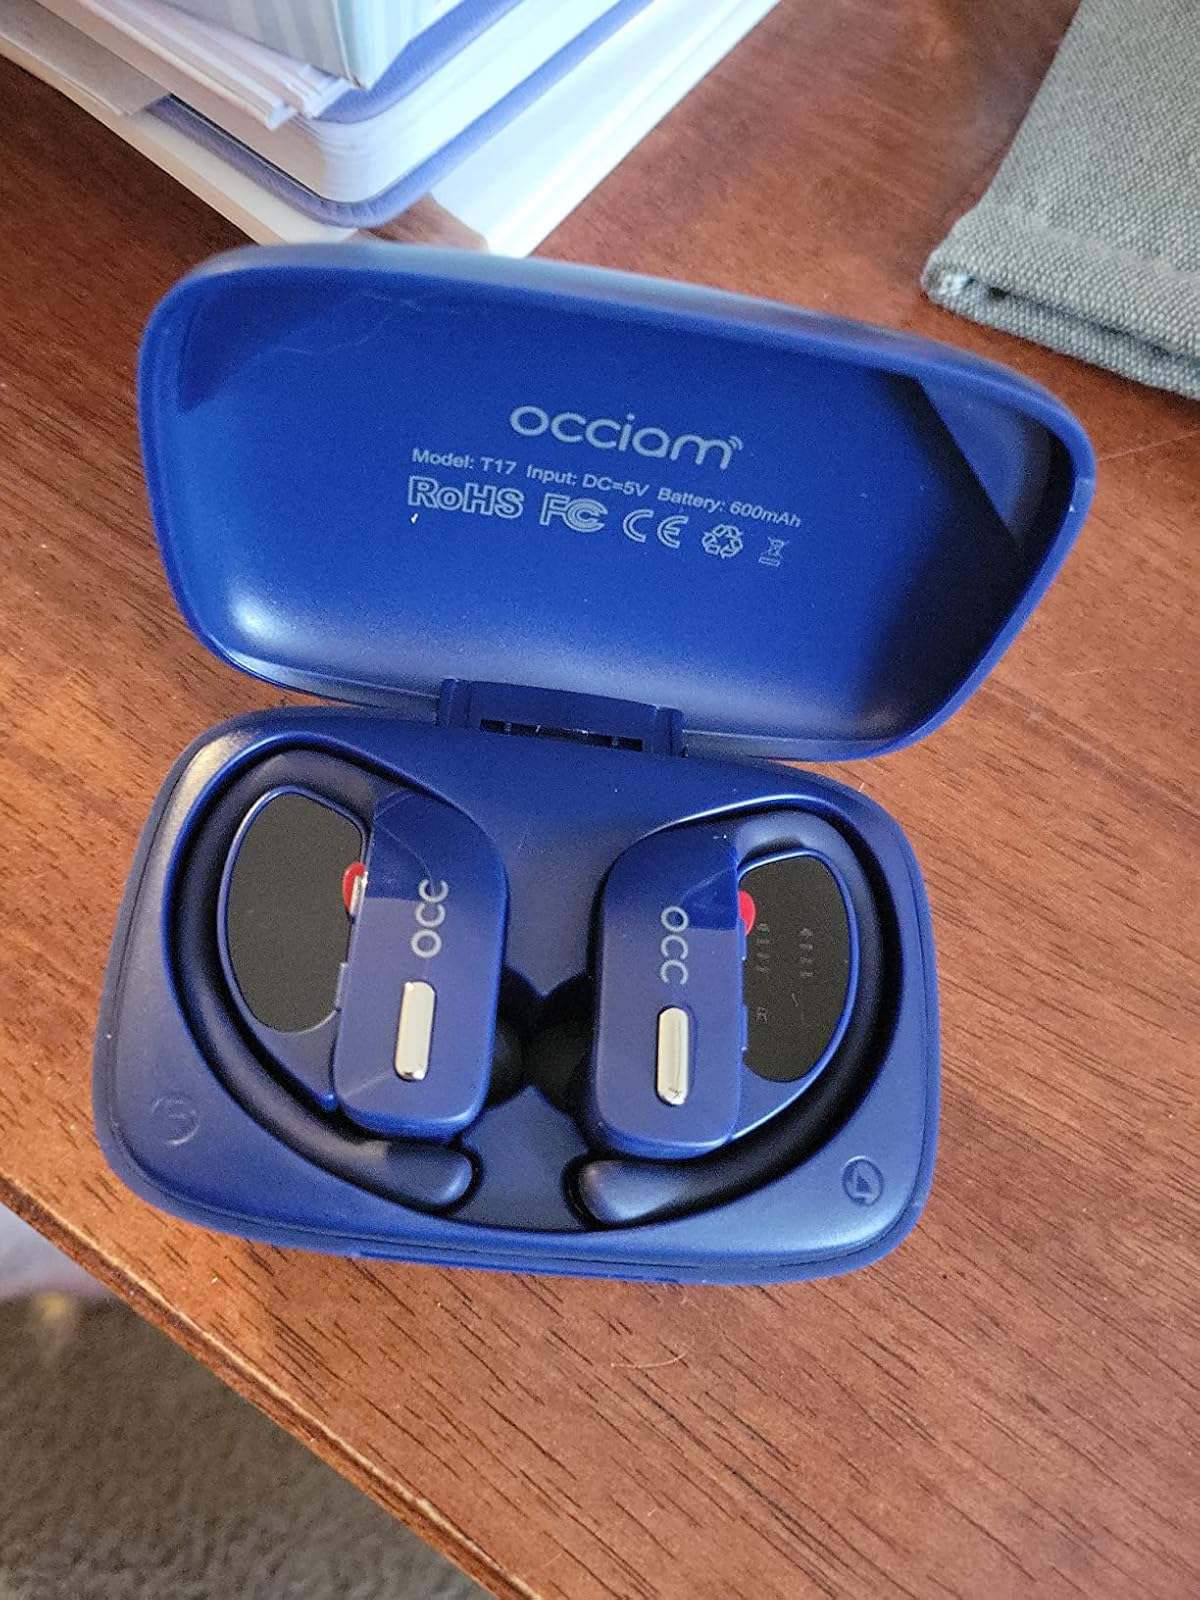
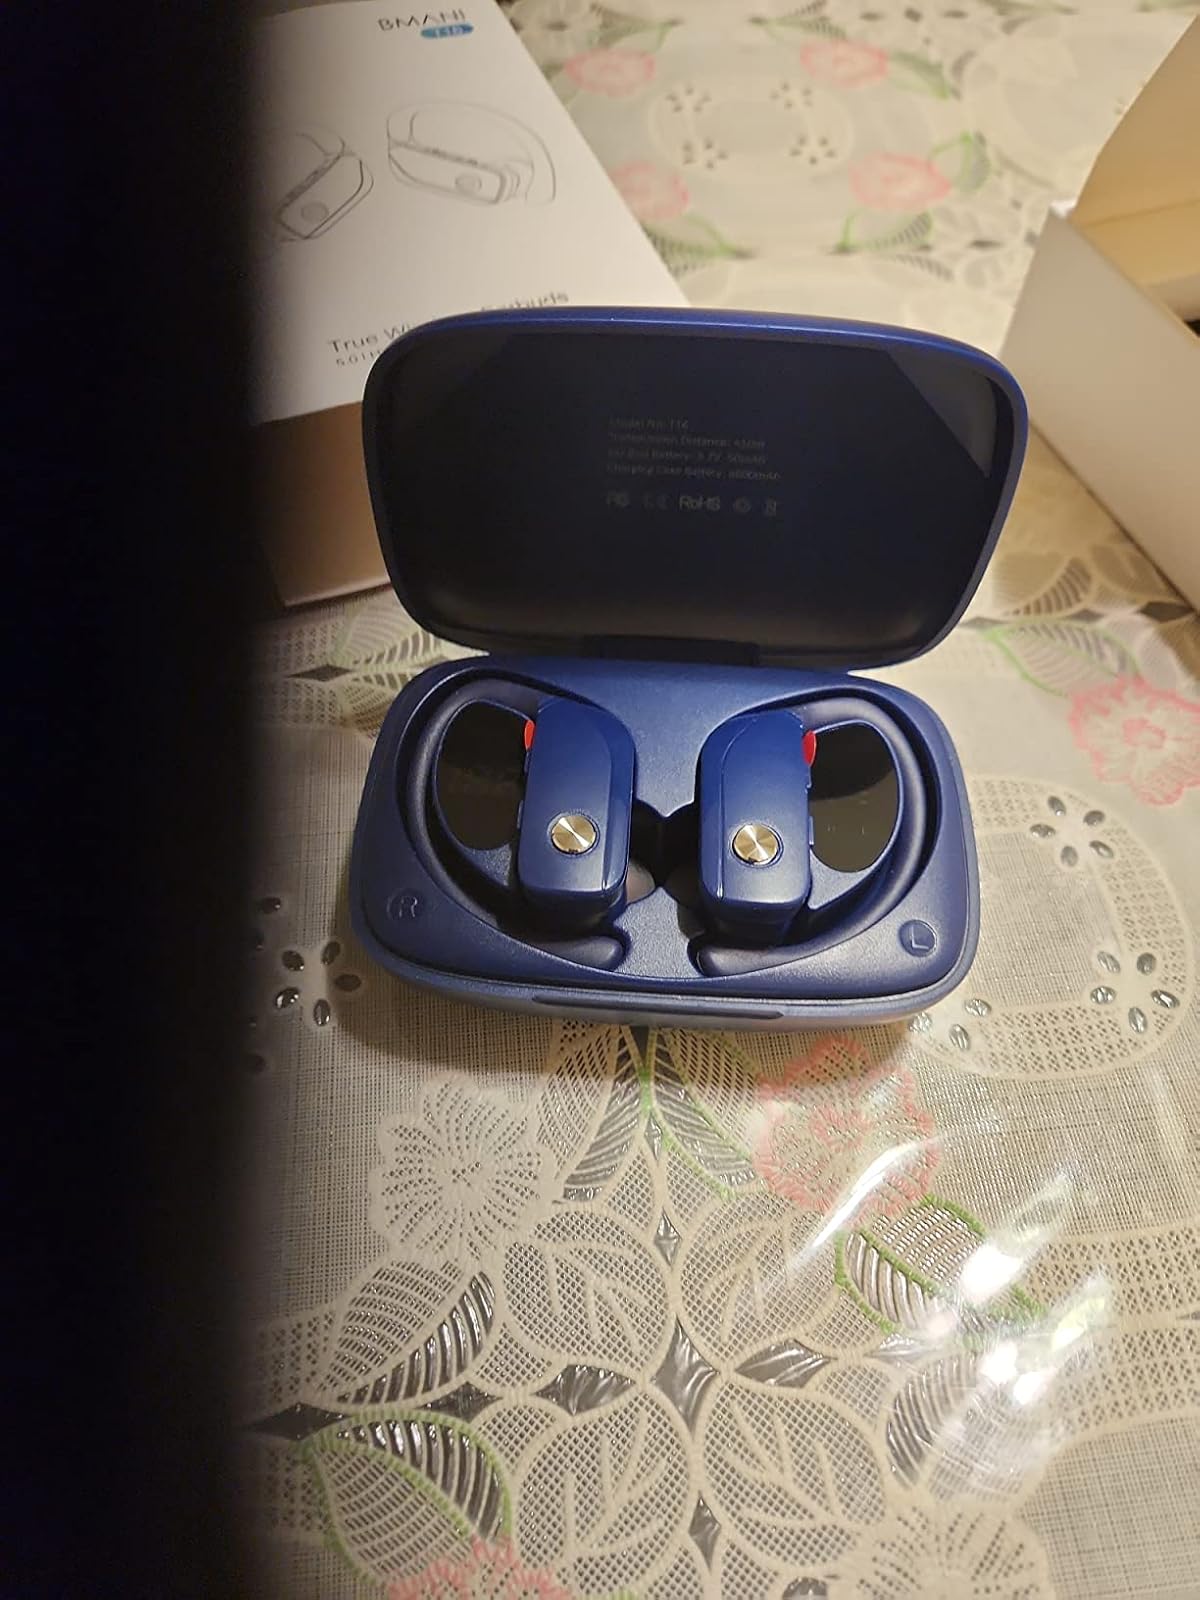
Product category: earbuds
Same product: no